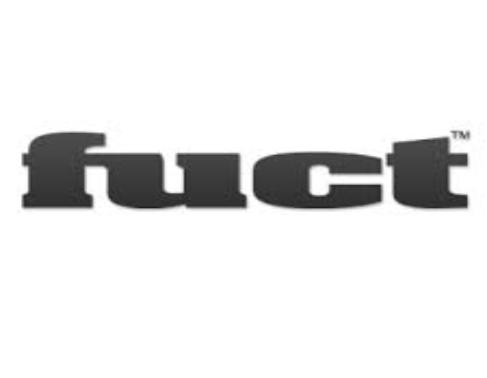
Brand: FUCT
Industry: Clothes